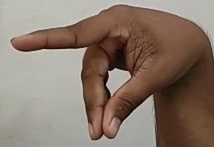
ASL sign: P